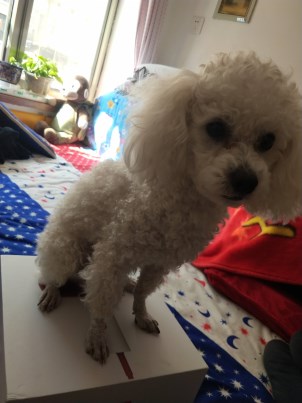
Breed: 2925-n000114-toy_poodle